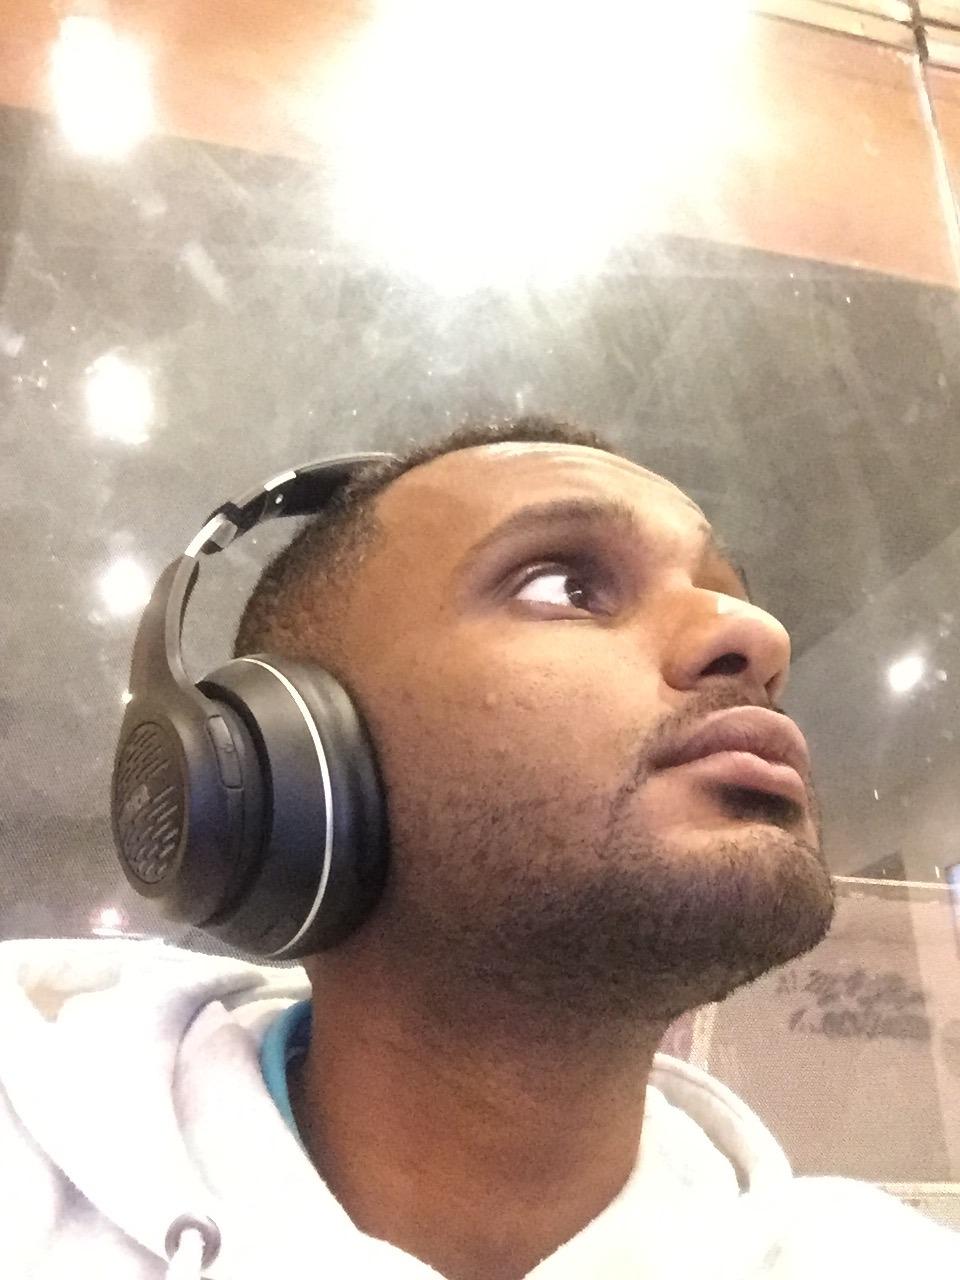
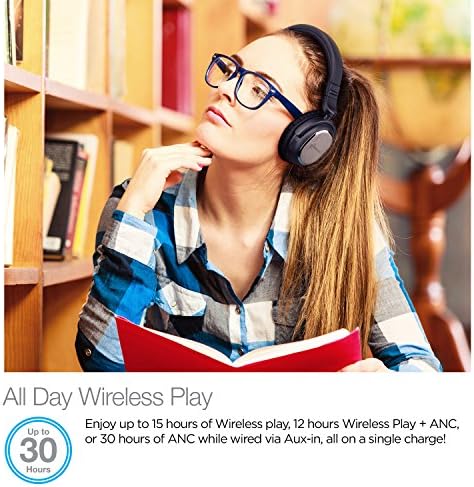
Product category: headphones
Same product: no